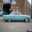
Label: automobile